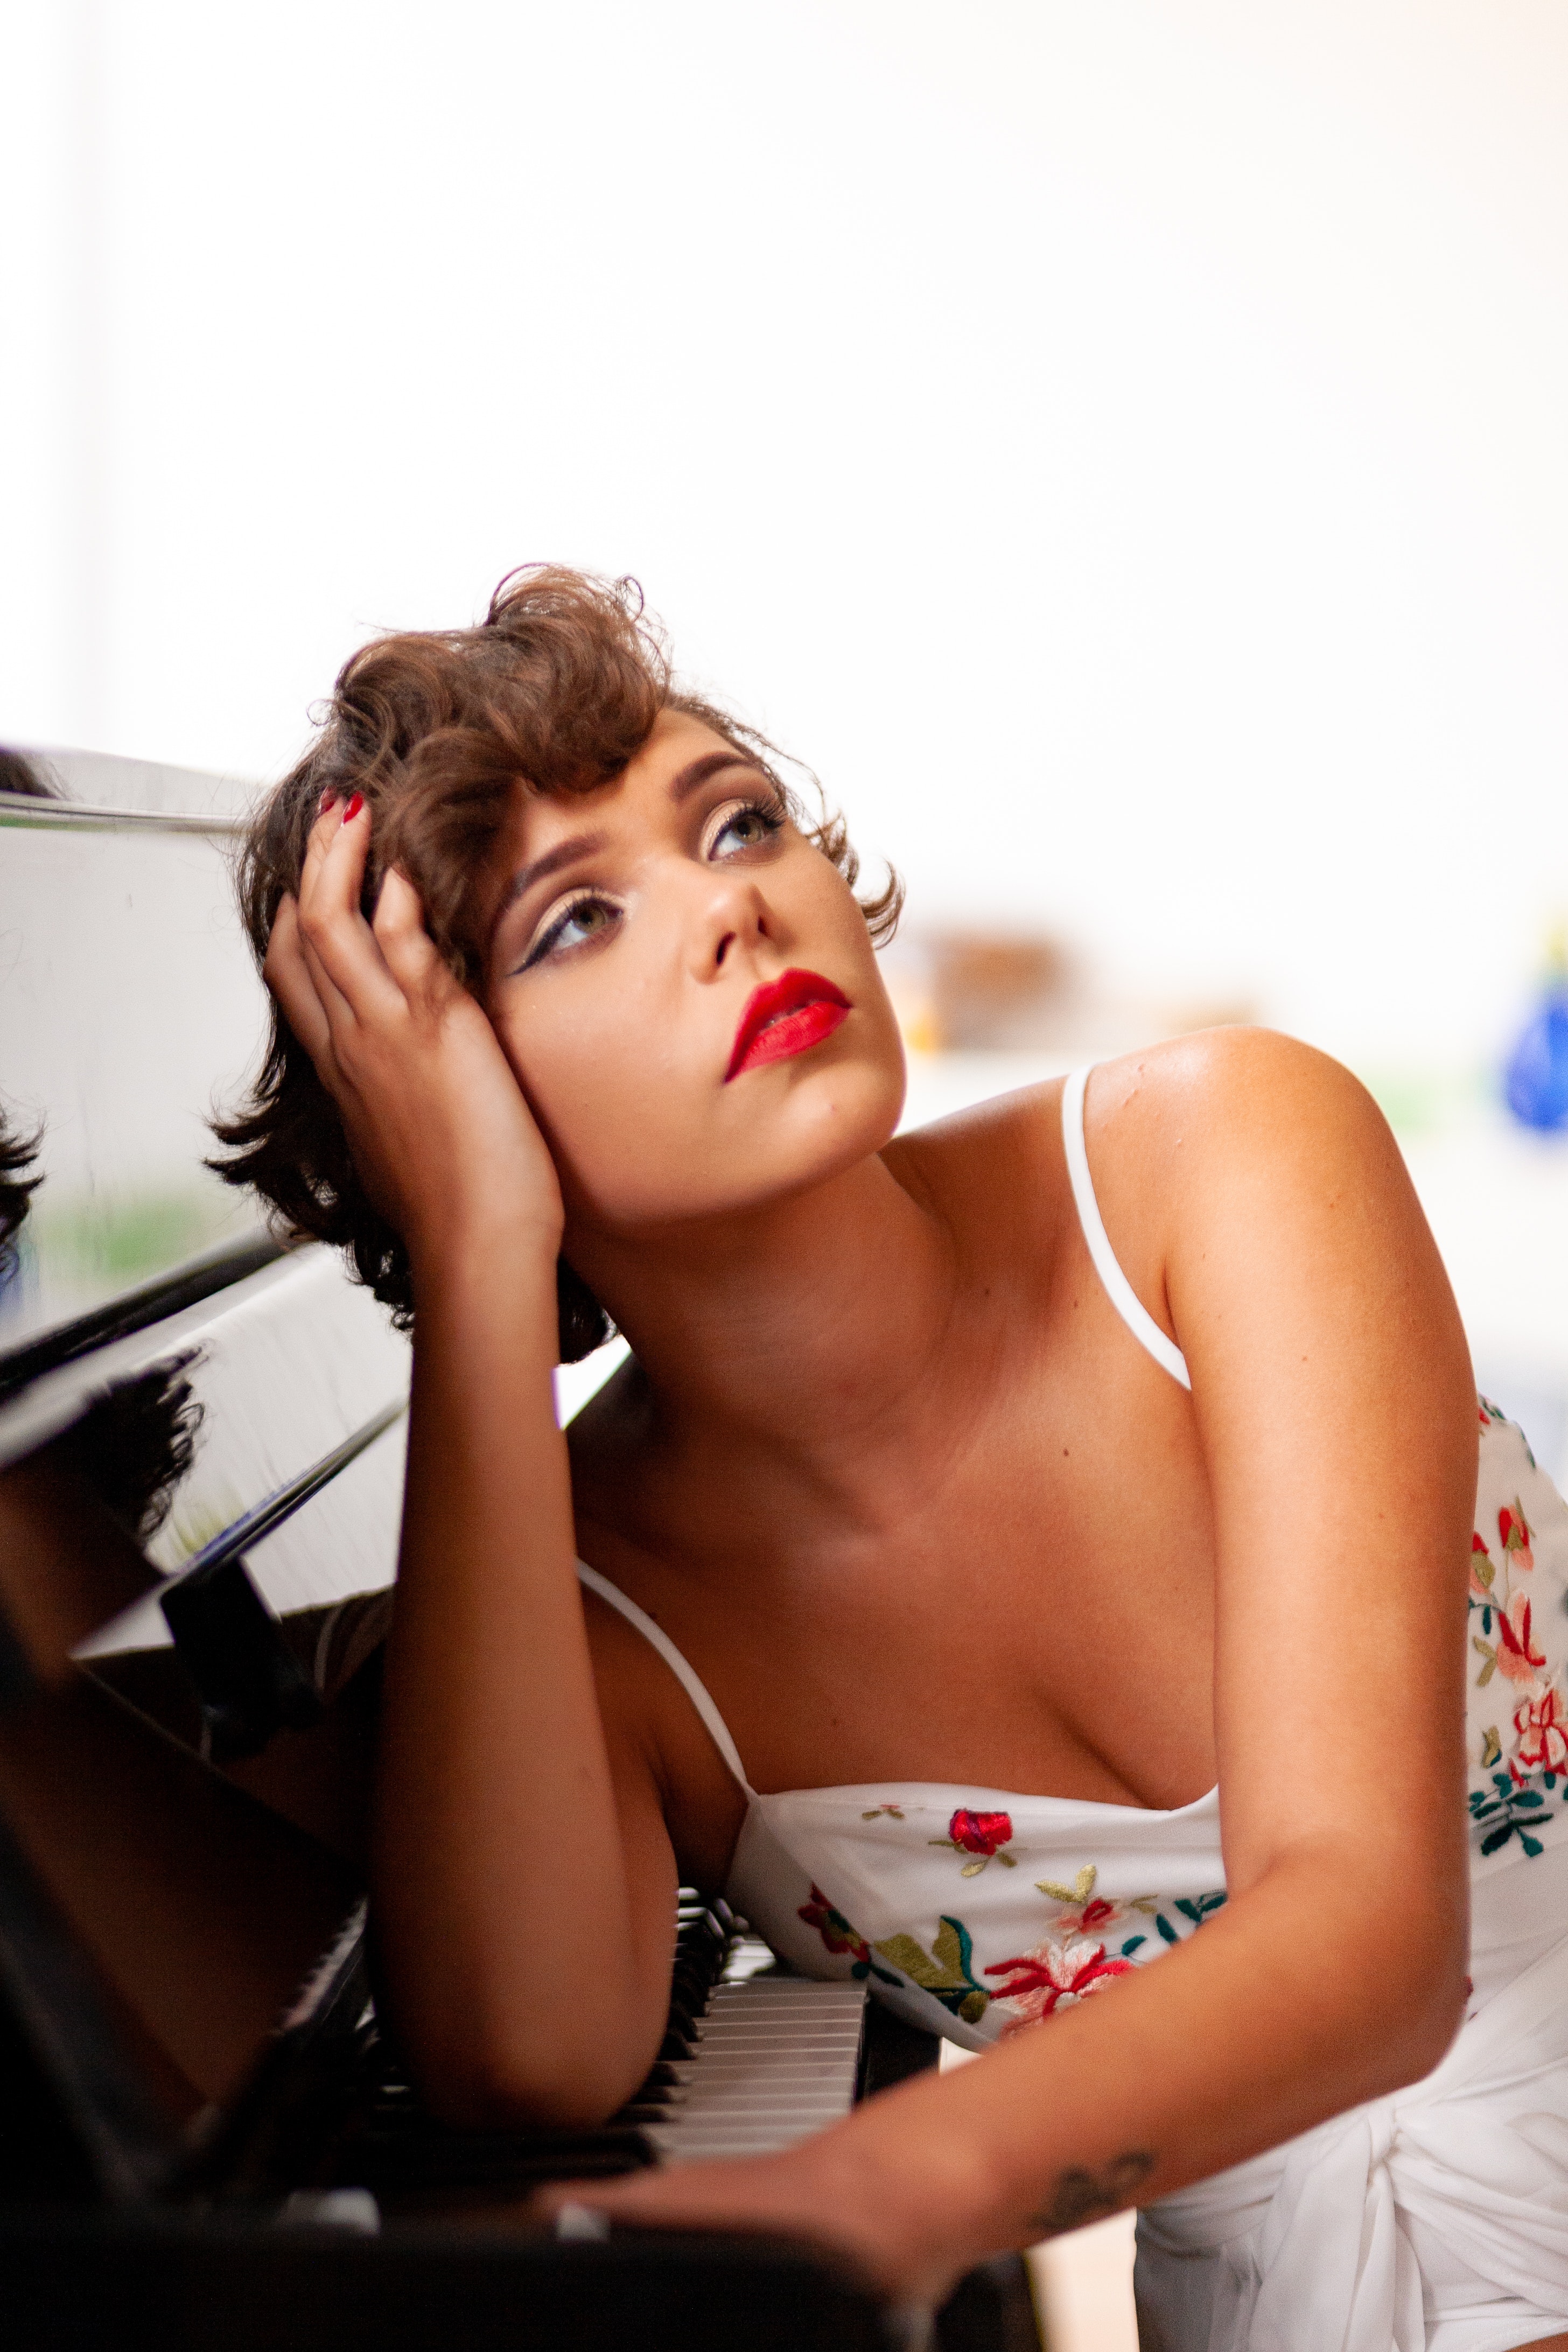
beauty, photography, model, photo shoot, sitting, black hair, art model, brown hair